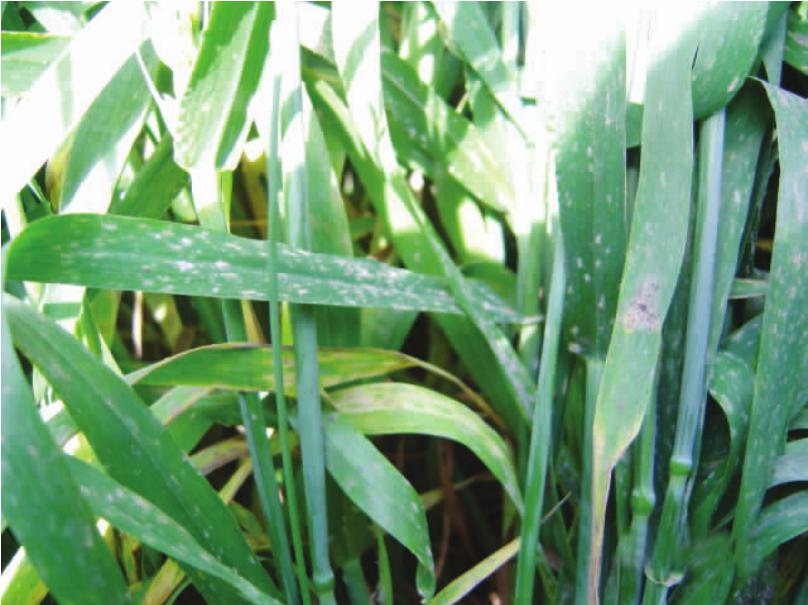
Plant: Wheat
Disease: wheat powdery mildew